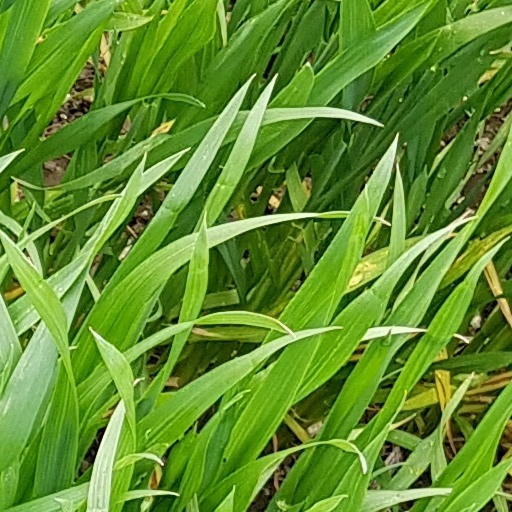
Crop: wheat